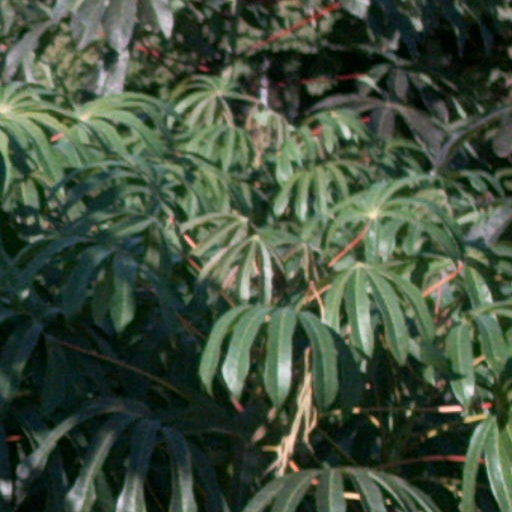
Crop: cassava